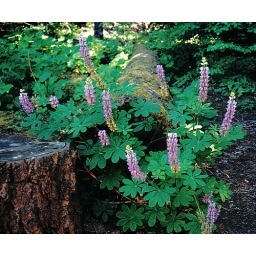
I'm not sure of the species of flower but they were beautiful esp. in the old tree trunk frame